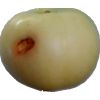
Label: Apple 6